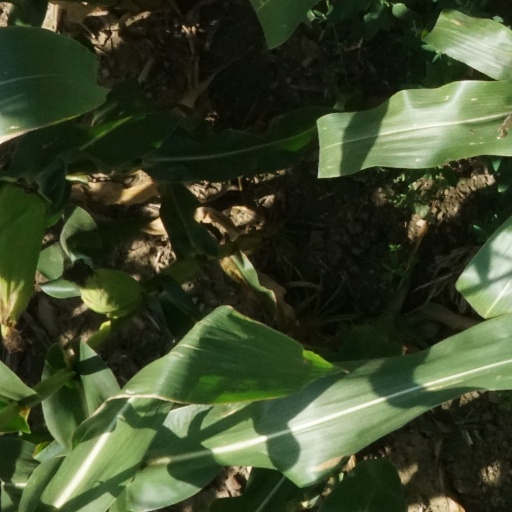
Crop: maize; corn